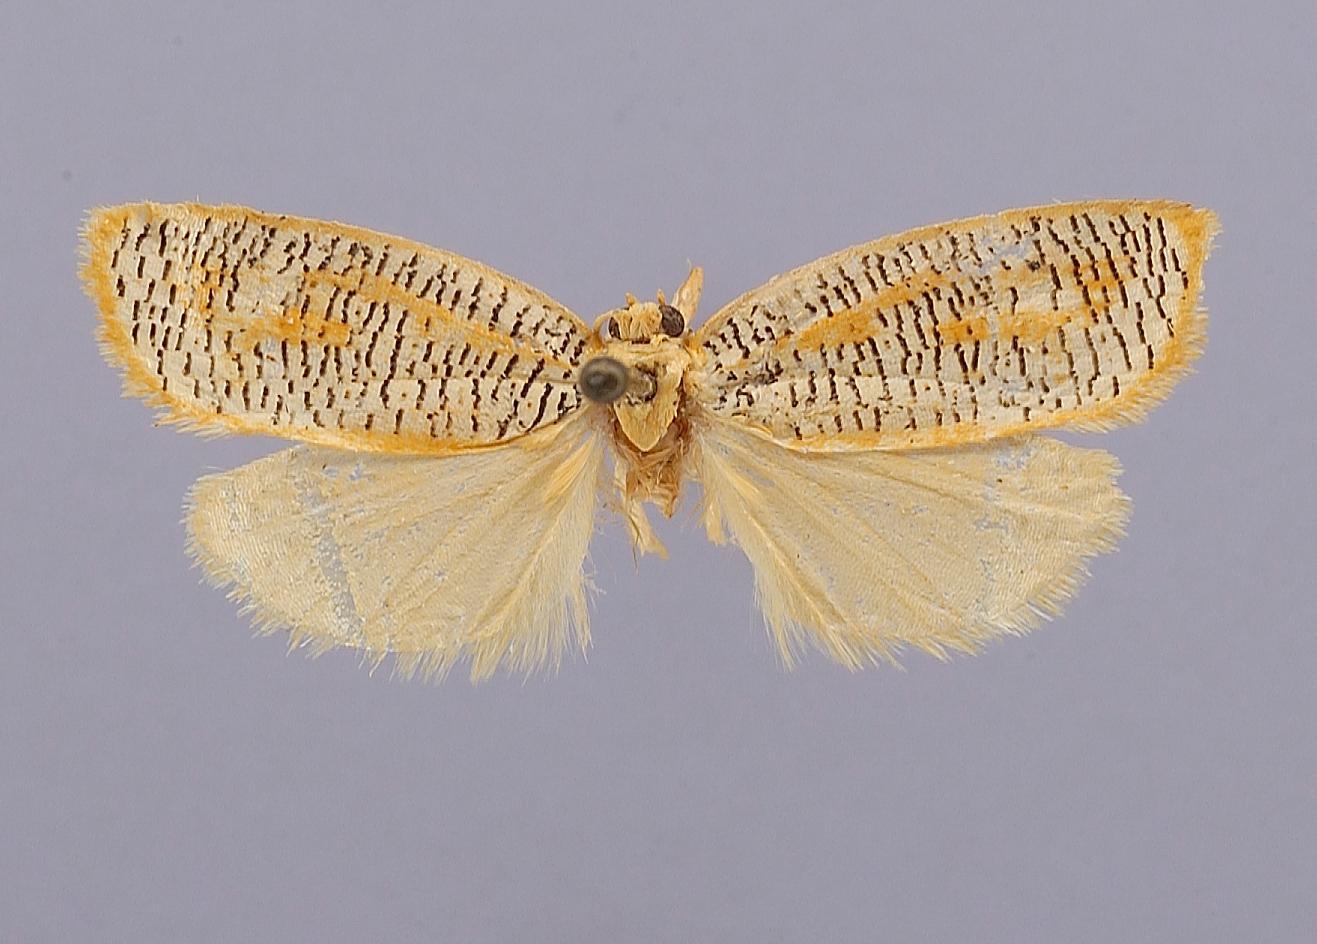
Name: Tortrix auricomana
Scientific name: Tortrix auricomana Busck, 1907
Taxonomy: Animalia, Arthropoda, Insecta, Lepidoptera, Tortricidae
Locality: [no locality data], Mexico
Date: Jun 1906